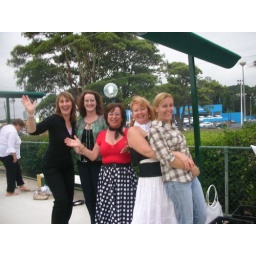
Bithday girl in red lets get bowling